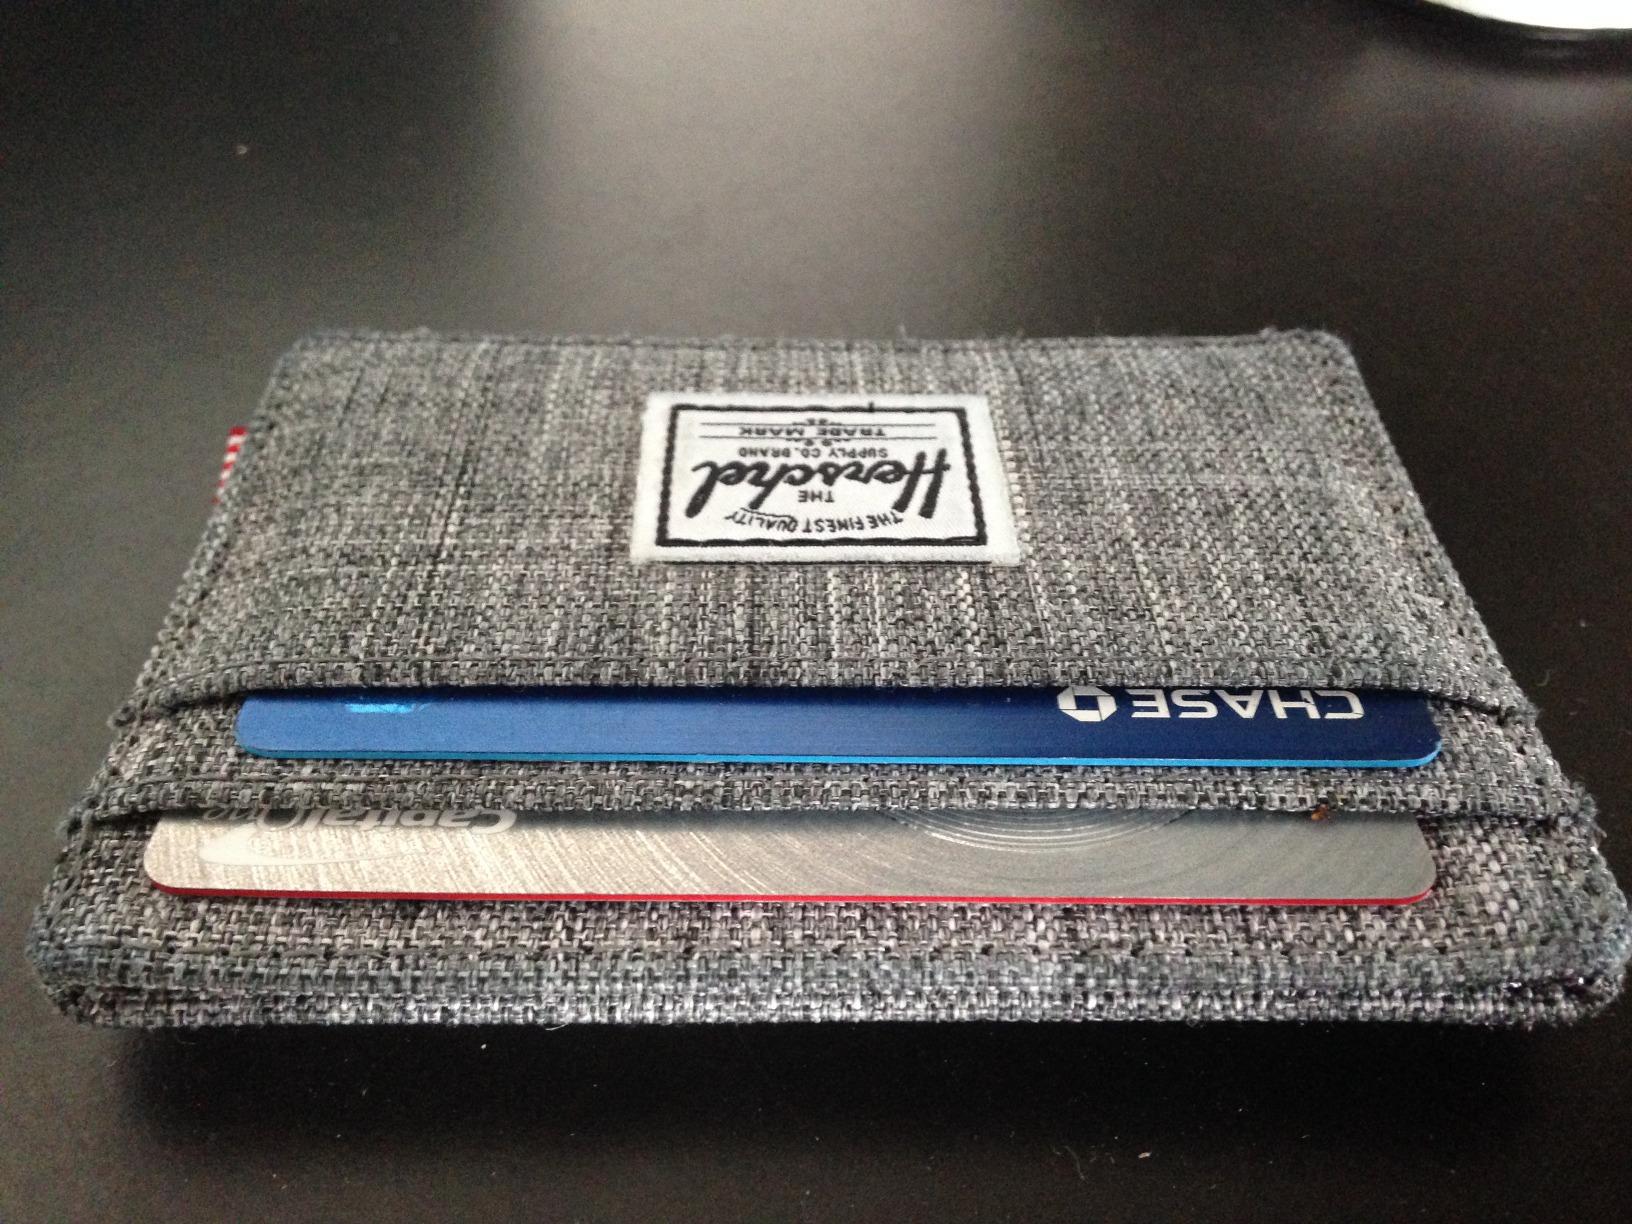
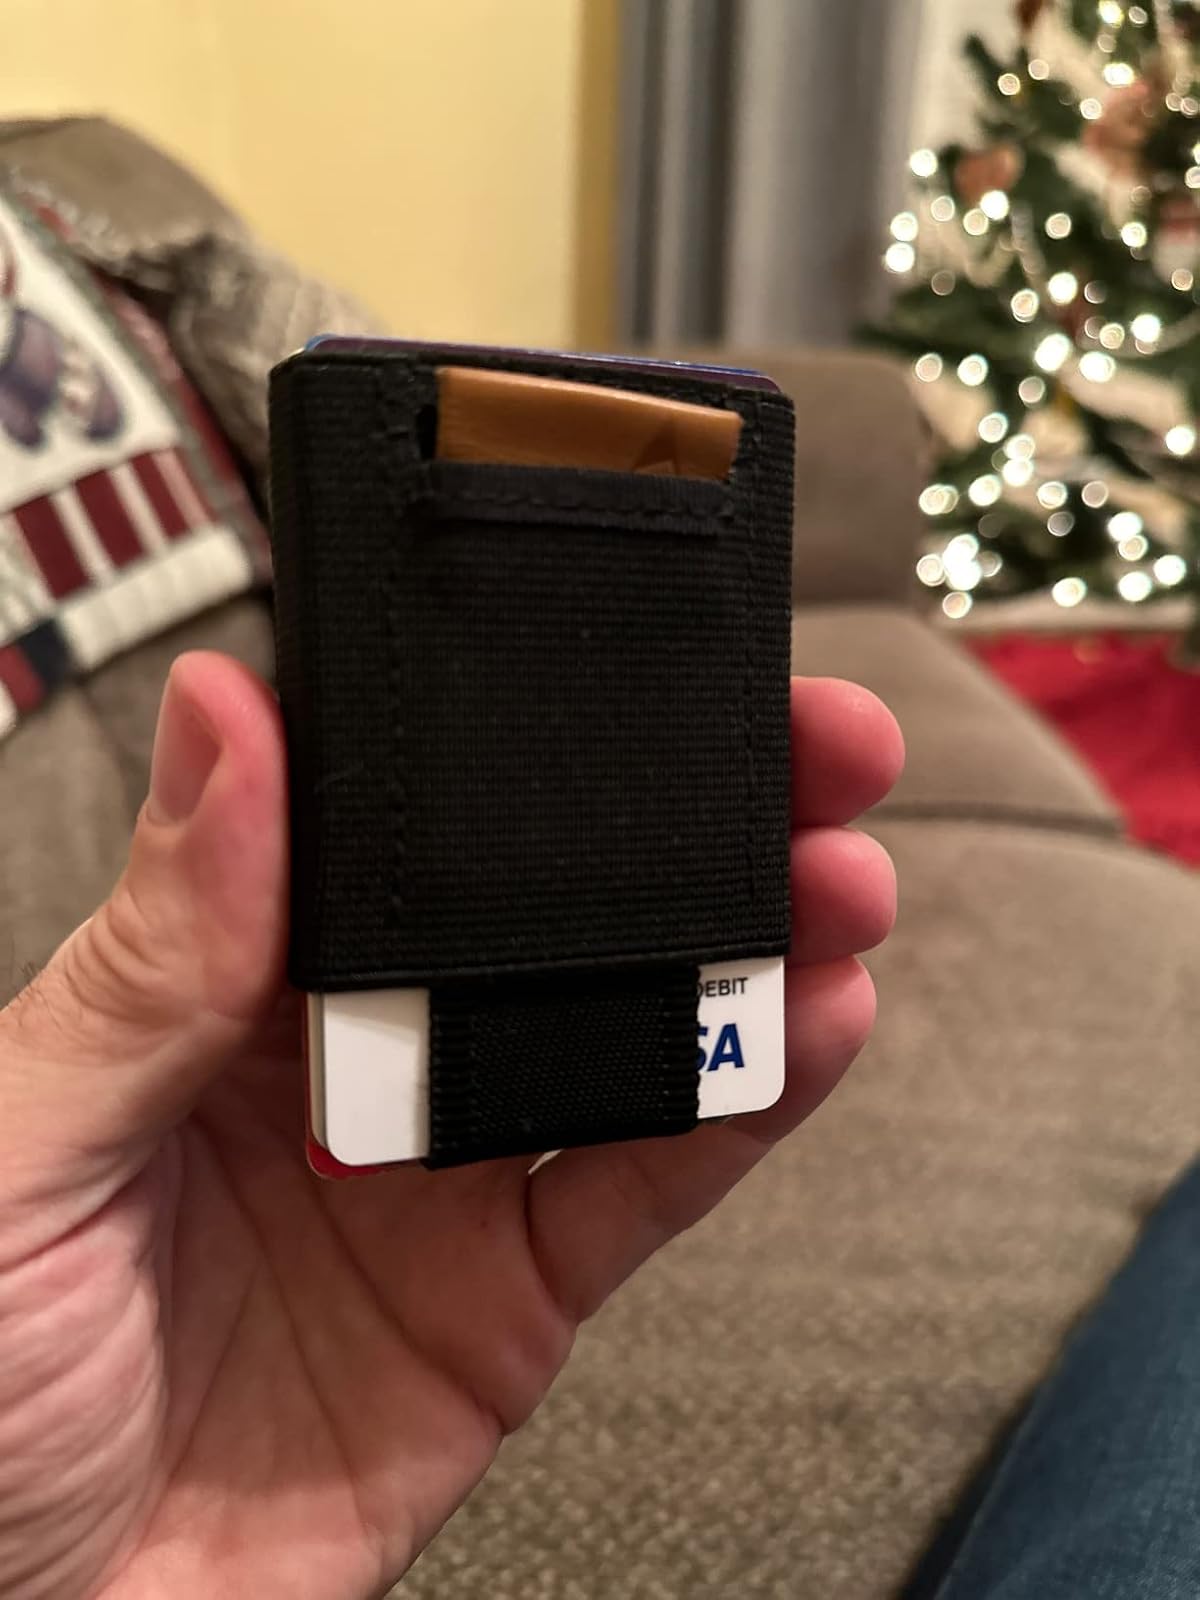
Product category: accessories_wallet
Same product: no